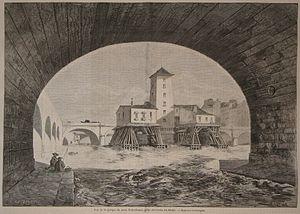
Le pont Notre-Dame est un pont situé à Paris et traversant le grand bras de la Seine, reliant le quai de Gesvres au quai de la Corse sur l'île de la Cité.